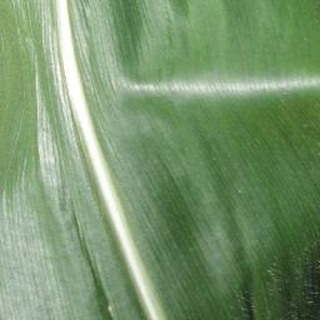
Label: healthy_corn